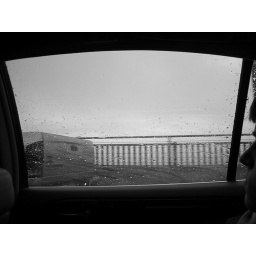
in the back seat of my grandparents' car with my brother.